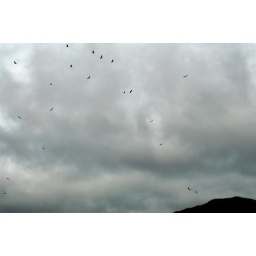
Some of the flora and fauna I shot while in Brazil. What an amazing variety in one small area of the country.